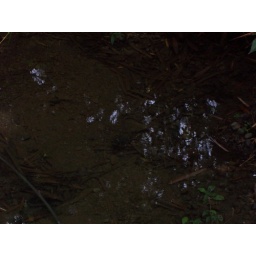
There's a turtle swimming in that muddy water, I swear